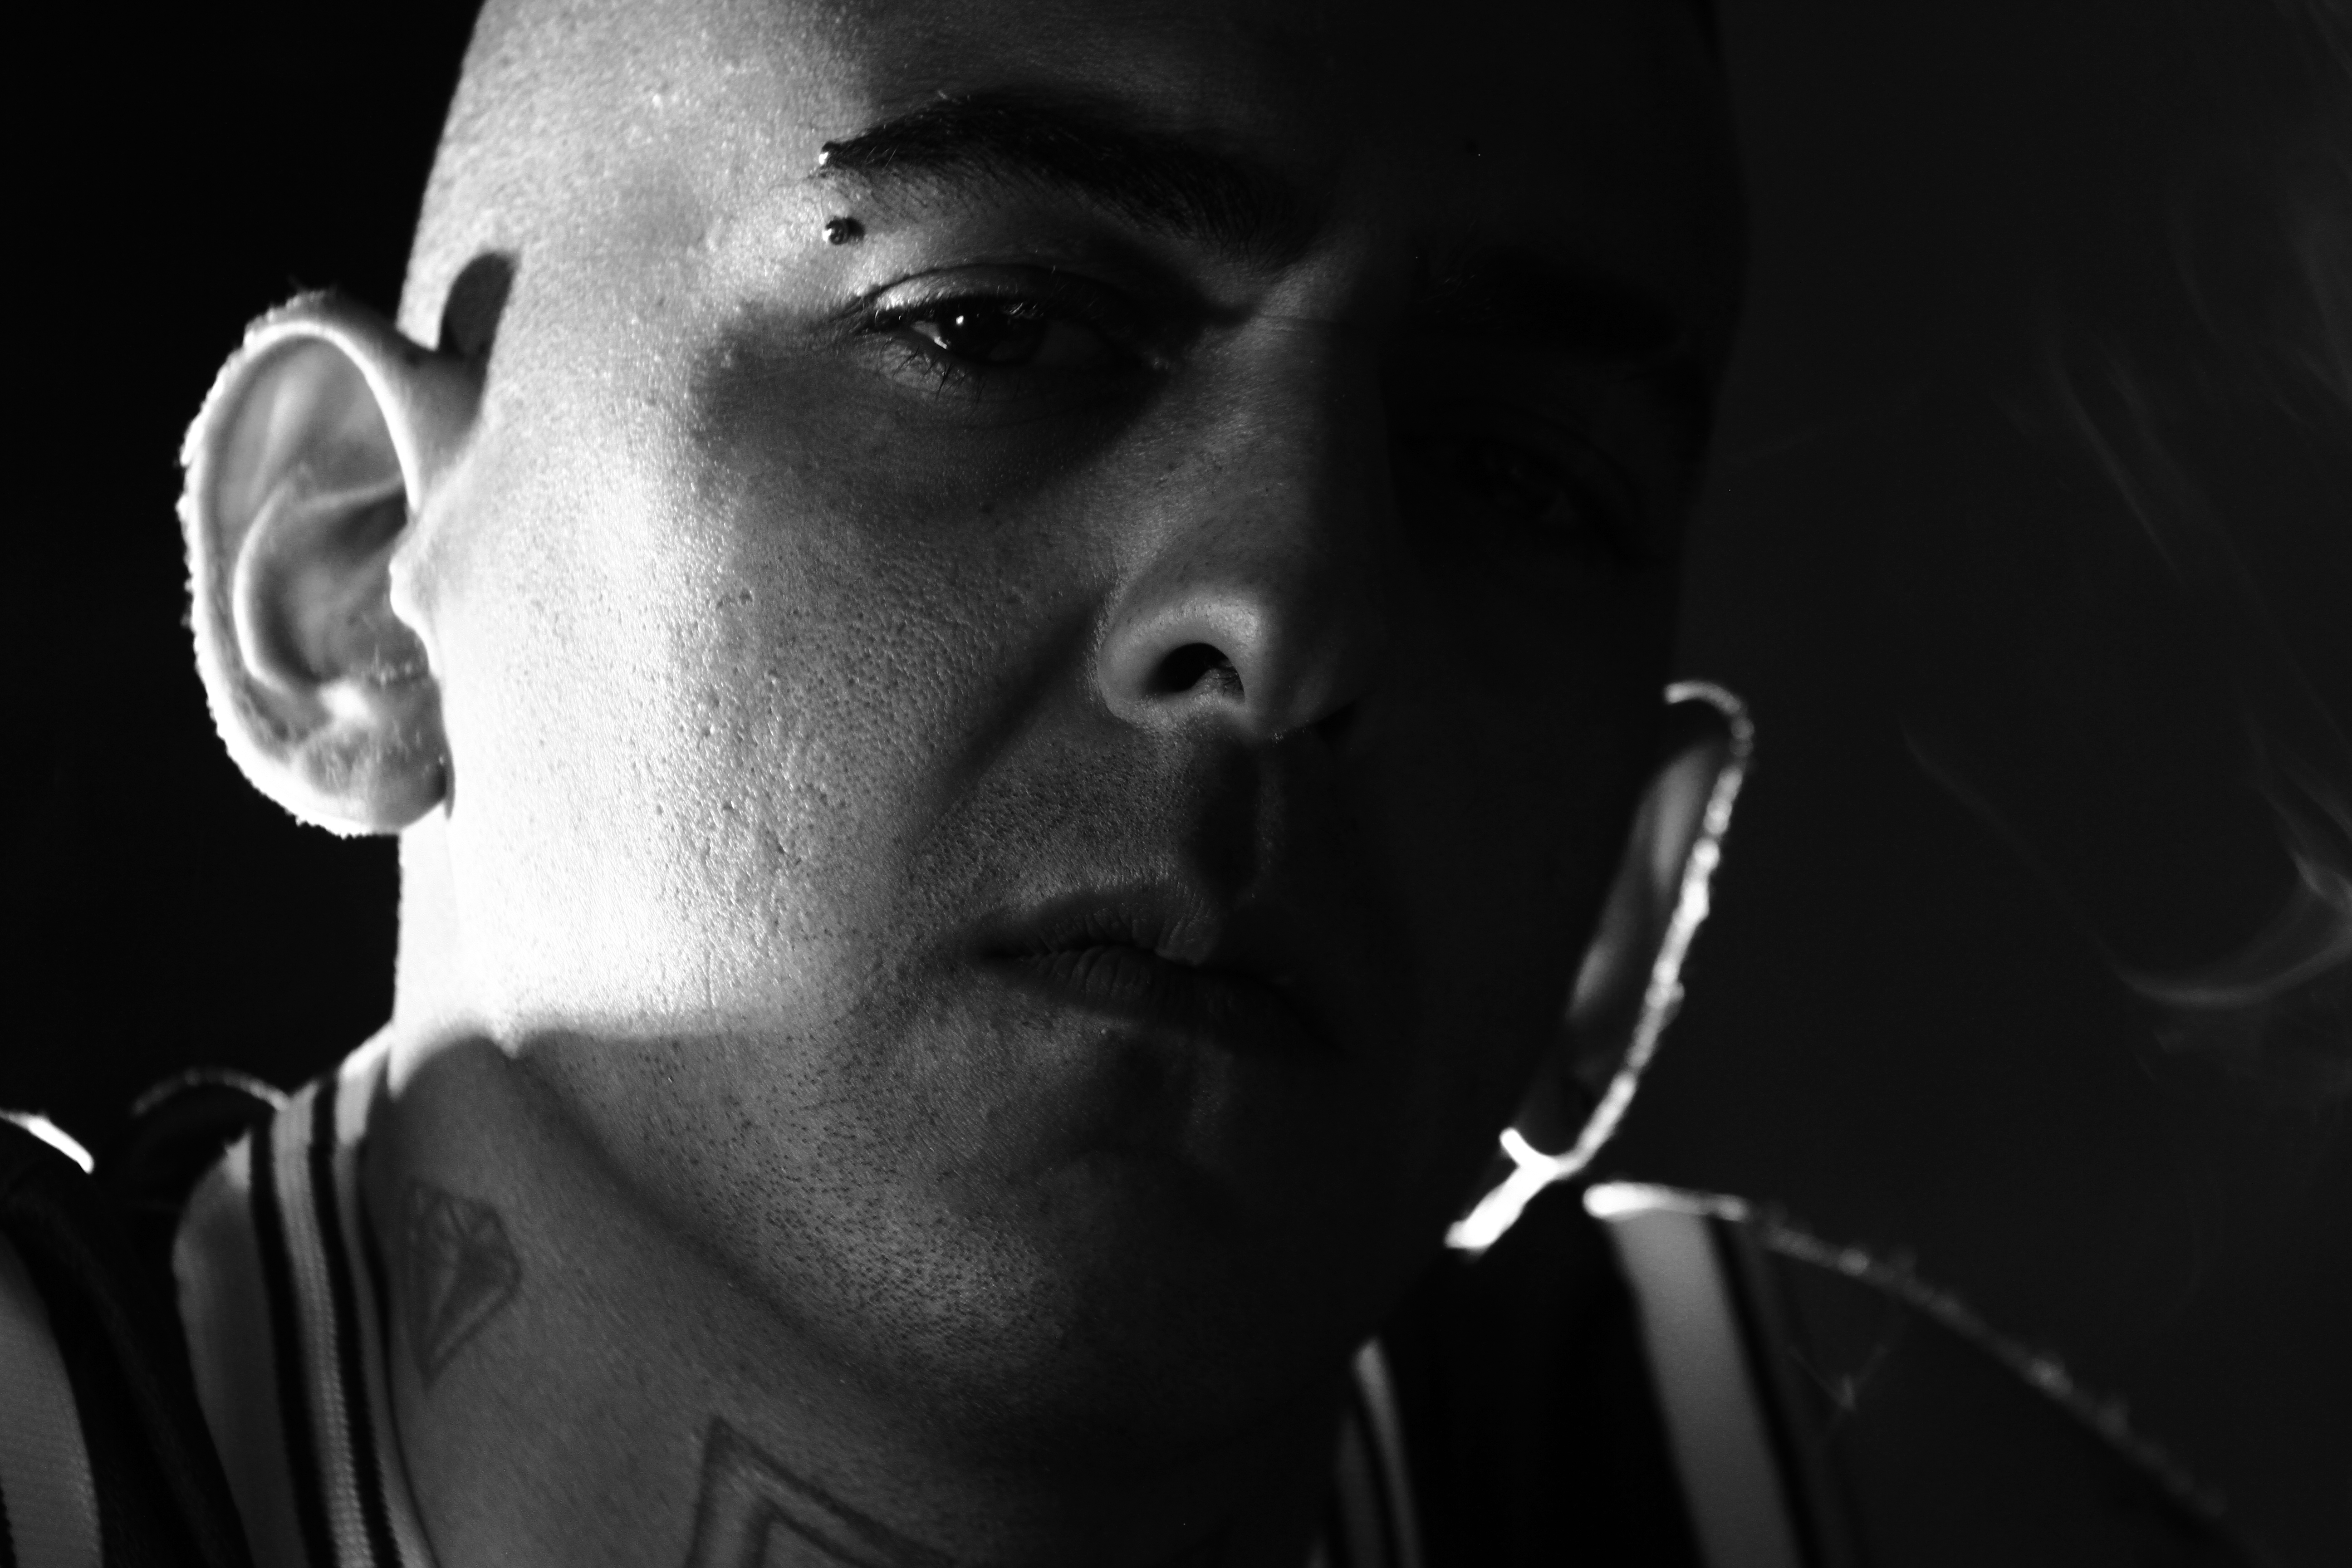
man, nose, lip, chin, eyebrow, mouth, musician, neck, flash photography, human body, jaw, ear, music, black and white, audio equipment, cool, eyelash, music artist, entertainment, facial hair, hearing, gadget, singing, monochrome photography, monochrome, hat, darkness, eyewear, singer, event, beard, backlighting, performance, portrait photography, portrait, performing arts, night, t shirt, film noir